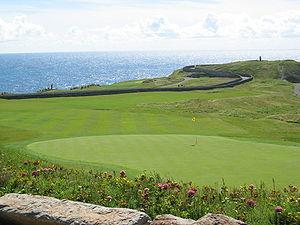
Usuellement appelé « parcours », le terrain de golf est le terrain où se joue une partie de golf.
Usuellement appelé « parcours », le terrain de golf est le terrain où se joue une partie de golf.